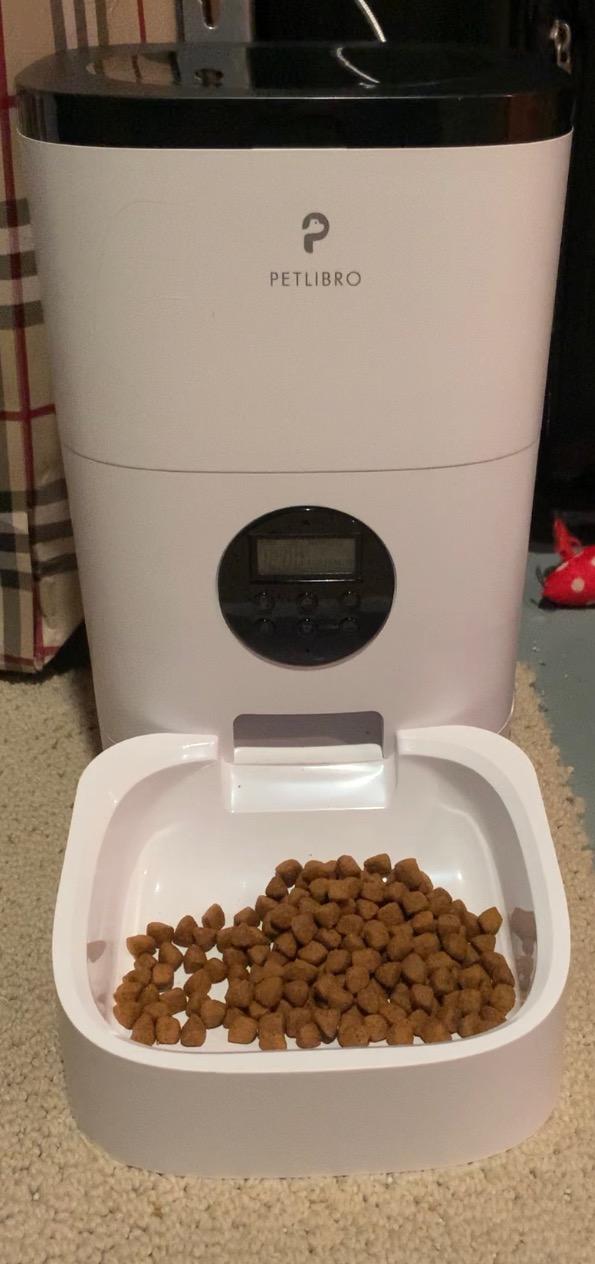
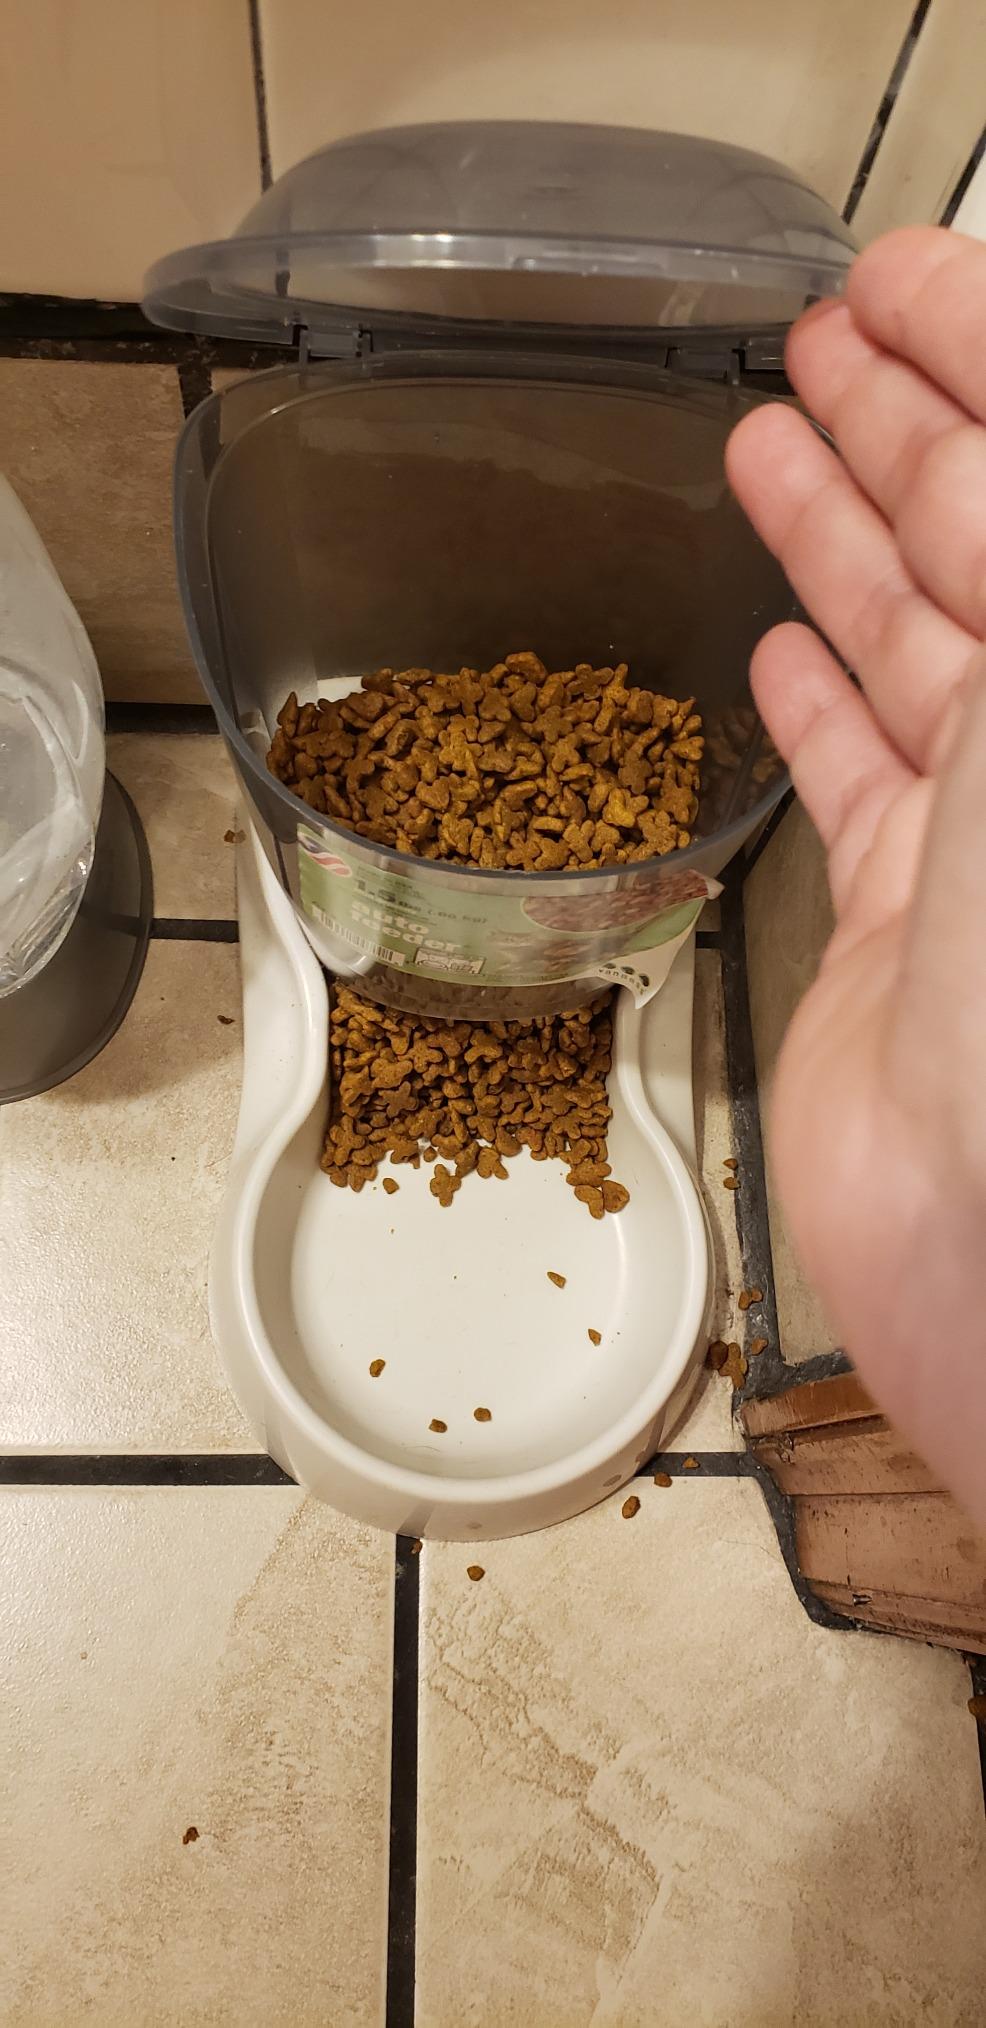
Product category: items_feeder
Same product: no